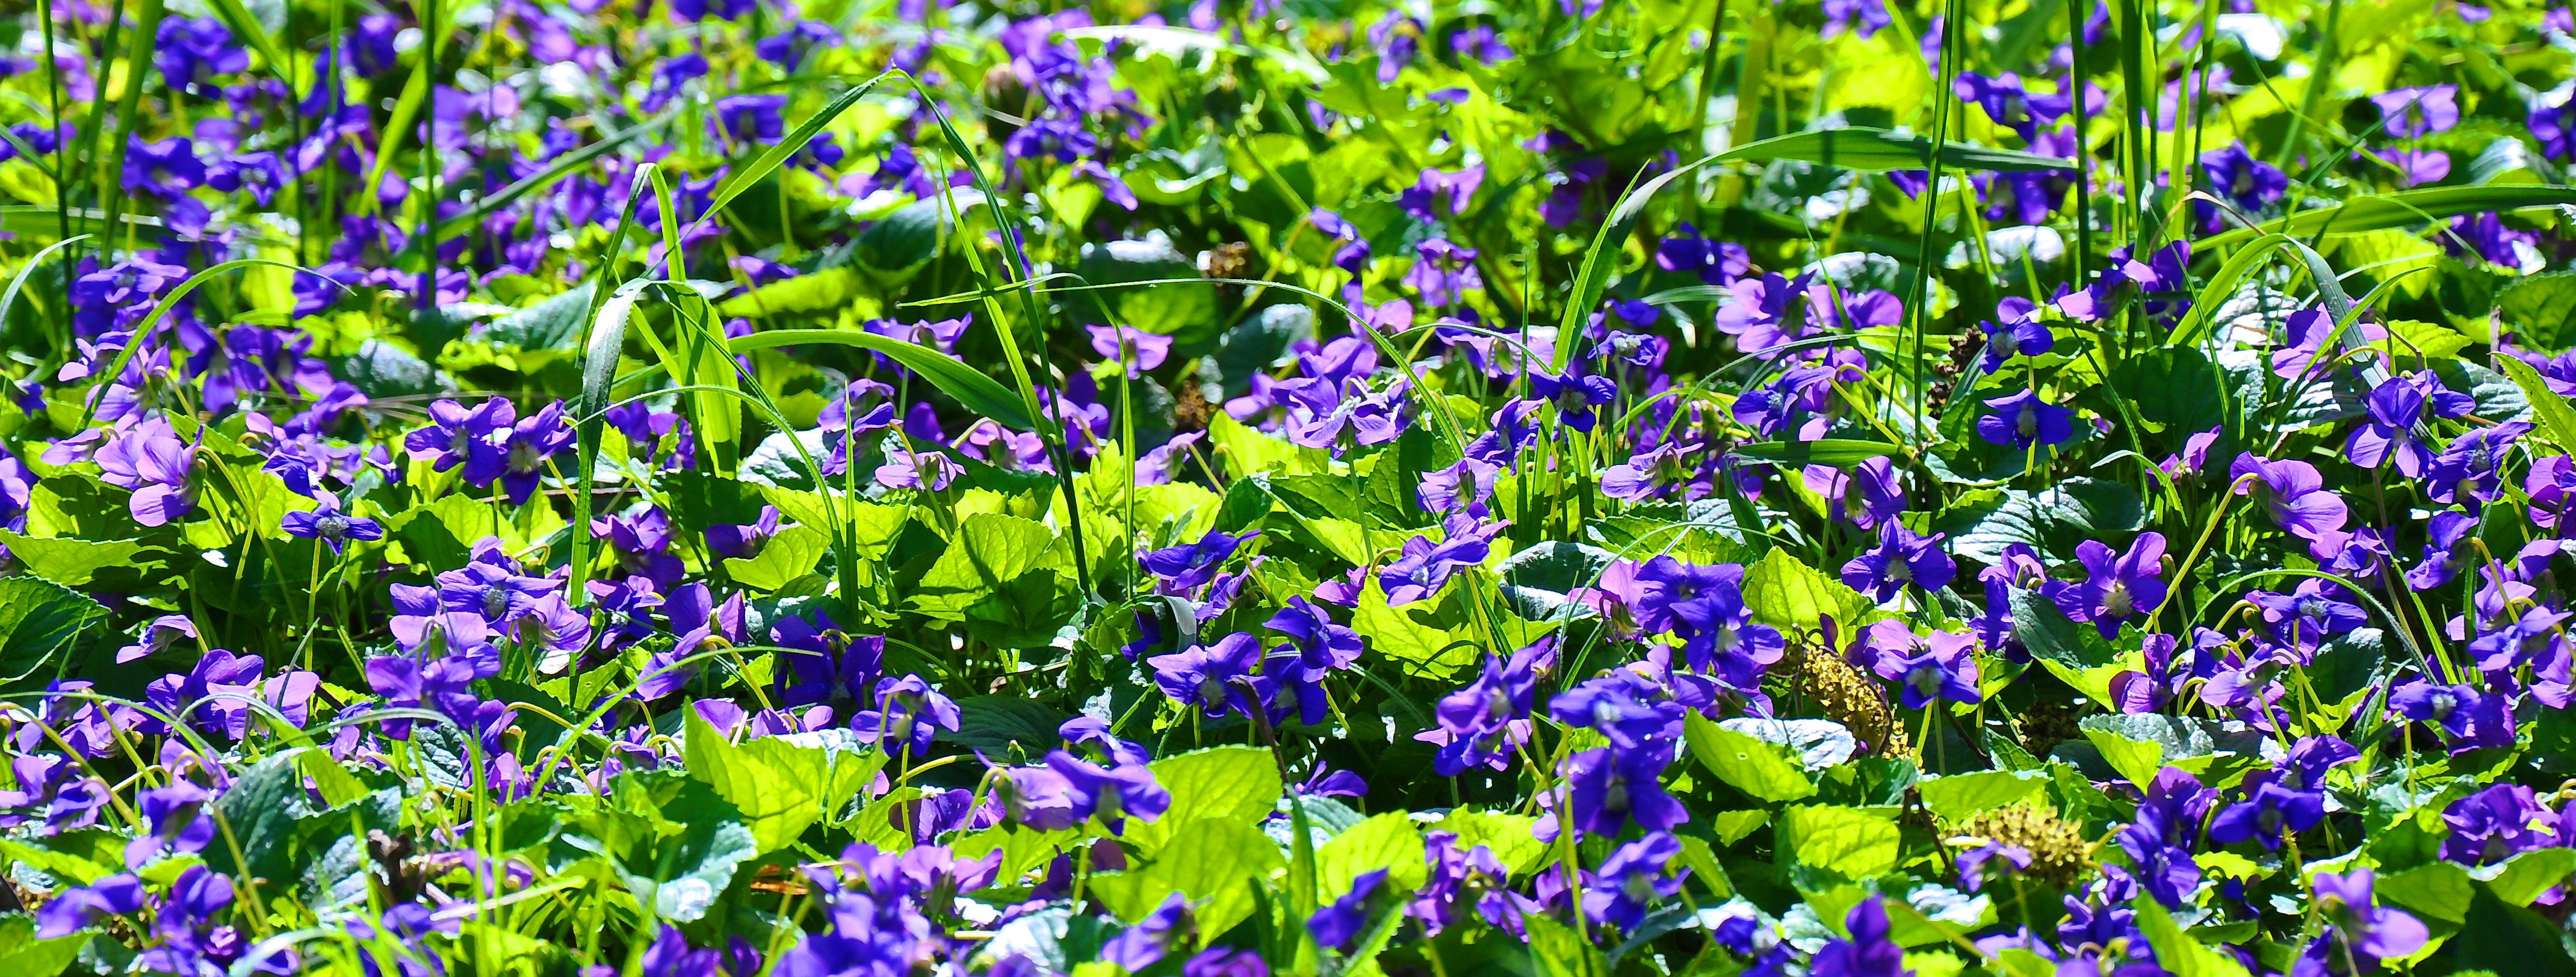
nature, plant, field, meadow, flower, spring, wildflower, purple flowers, iris, violet, bluebonnet, viola, lupin, flowering plant, iris versicolor, land plant, violet family, dayflower family, iris family